Chappaqua, New York

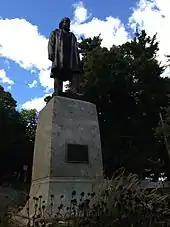
Statue of Horace Greeley in Chappaqua

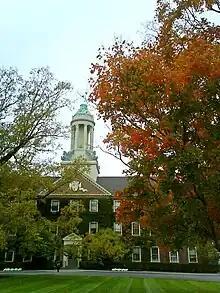
"Reader's Digest" headquarters at Chappaqua

As of the 2010 census, following a major revision to the delineation of its boundaries by the Census Bureau, the population was 1,436. At the 2000 census, with very different census-defined boundaries, Chappaqua had a population of 9,468. Note the Chappaqua census-designated-place is different from the Hamlet of Chappaqua, which has a much higher population as part of the Town of New Castle.